Valdemoro

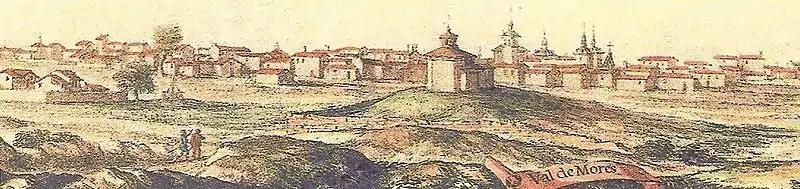
Valdemoro in the 17th century. Visible are the Ermita del Cristo de la Salud and the Church of Nuestra Señora de la Asunción.

Due to the efforts of hidalgo José Aguado Correa during the 18th century, Valdemoro emerged from a period of deterioration and poverty. The arrival of the House of Bourbon to Spain brought a wave of industrial revolution, giving Aguado Correa the opportunity to establish a textile factory in Valdemoro. By the end of the 18th century, Pedro López de Lerena, a Minister in the Courts of Kings Charles III and Charles IV, founded a number of public schools in 1792, and funded the redecoration the Church of Nuestra Señora de la Asunción by artists such as Francisco de Goya, Francisco Bayeu, and Ramón Bayeu. López de Lerena also attempts to revitalize Aguado Correa's factory, but fails, as the population retains its Medieval mindset.